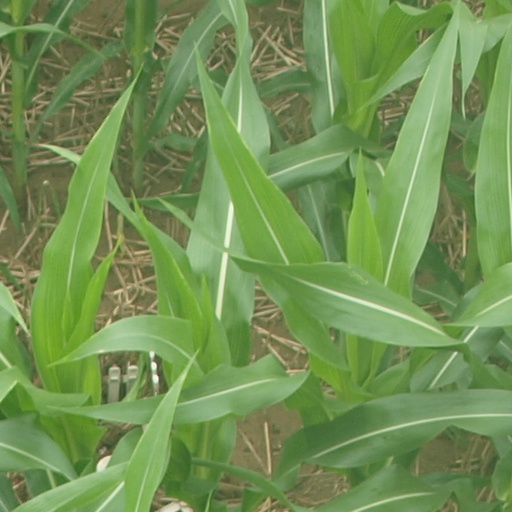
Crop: maize; corn